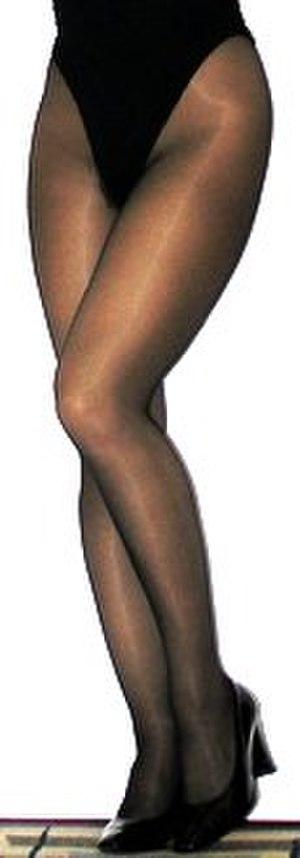
Les collants, ou le collant, sont un sous-vêtement ou vêtement moulant qui couvre les jambes des pieds à la taille. Son utilité est multiple : l'apport de chaleur, la mise en valeur des jambes, le confort, l'amélioration de la circulation sanguine. Le collant est unisexe. En vêtement, il est porté par les femmes avec une jupe, une robe, un bermuda ou un short ; par les hommes, le collant est le plus souvent porté avec un bermuda ou un short. En sous-vêtement, il est porté par les femmes et les hommes sous un pantalon ou une robe longue.